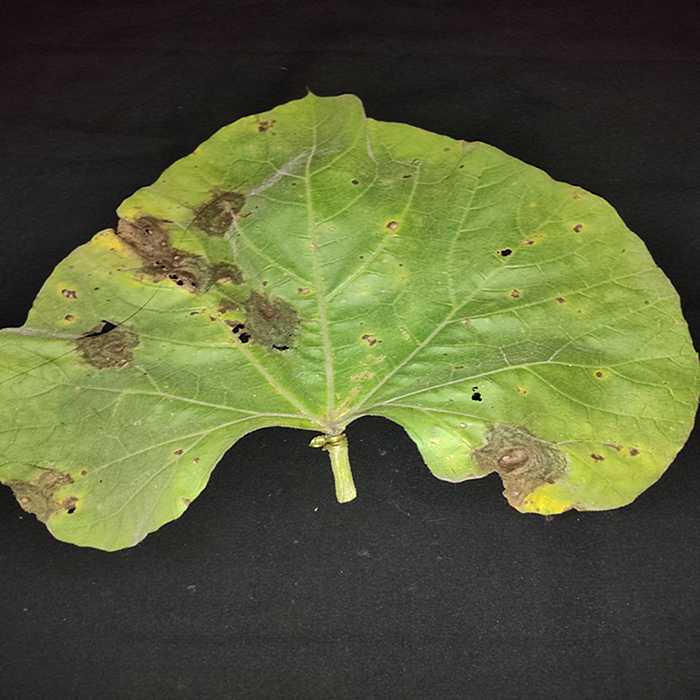
Plant: Bottle gourd
Label: Downey mildew